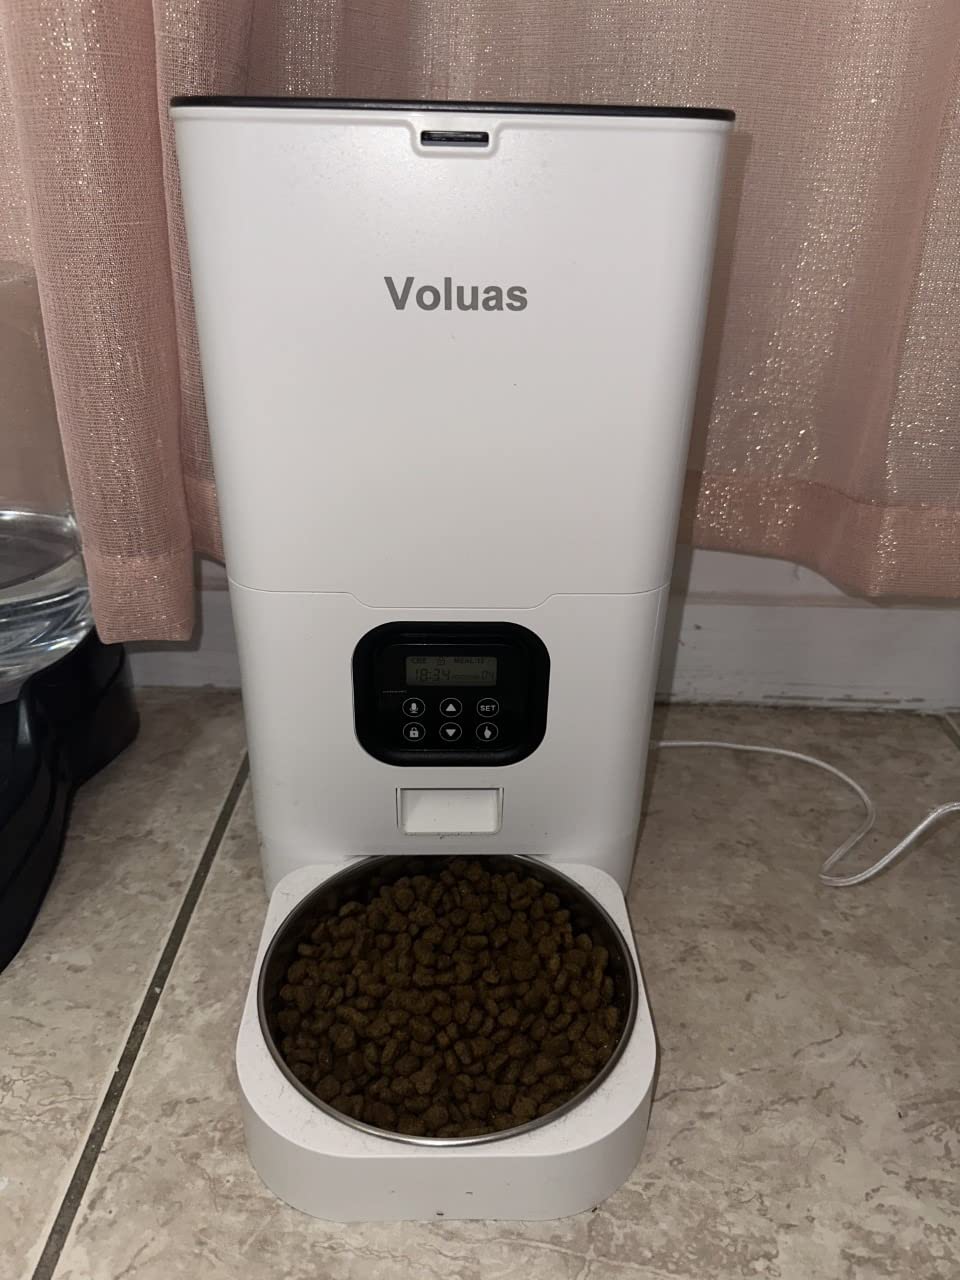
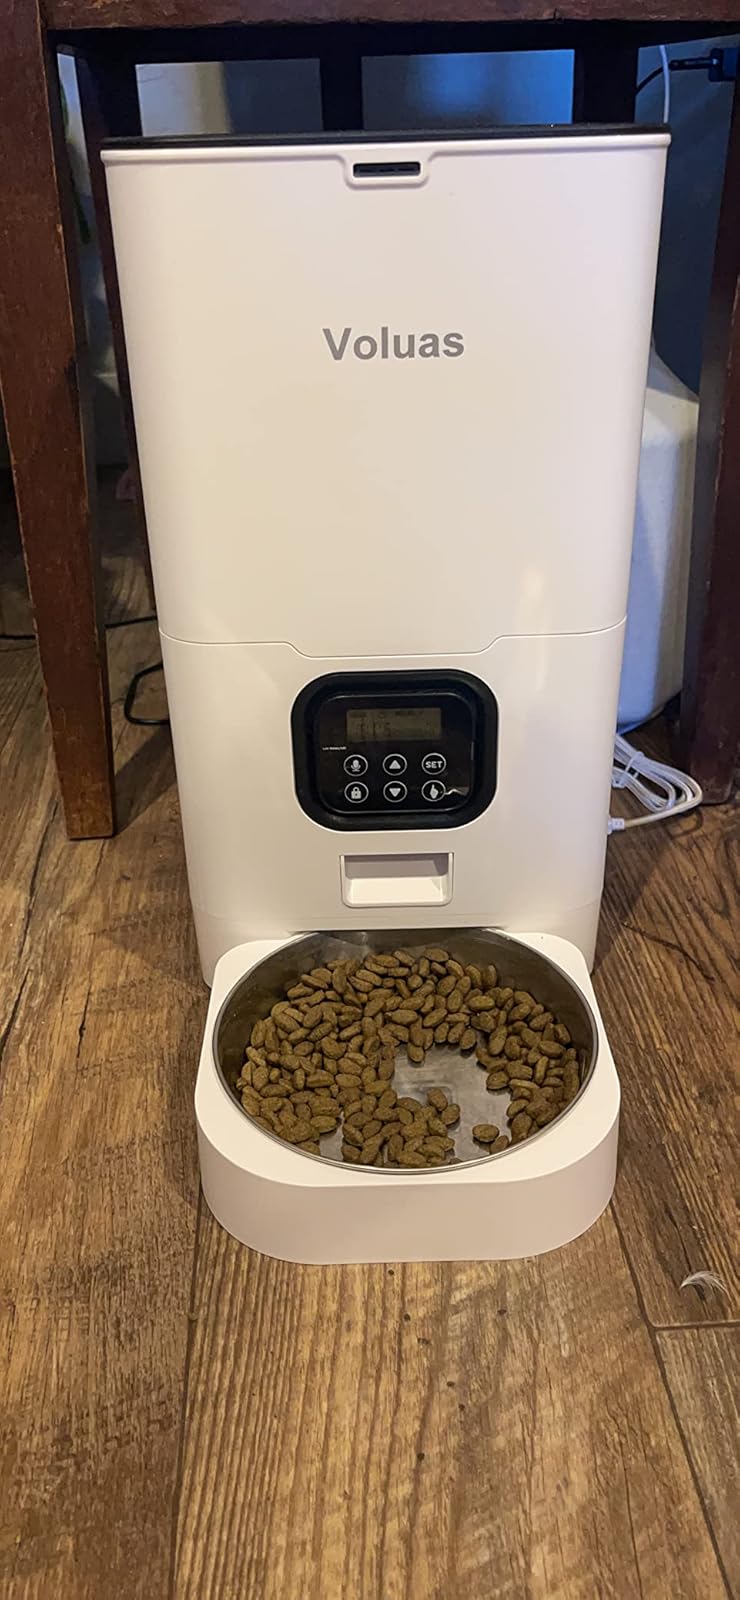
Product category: items_feeder
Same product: yes